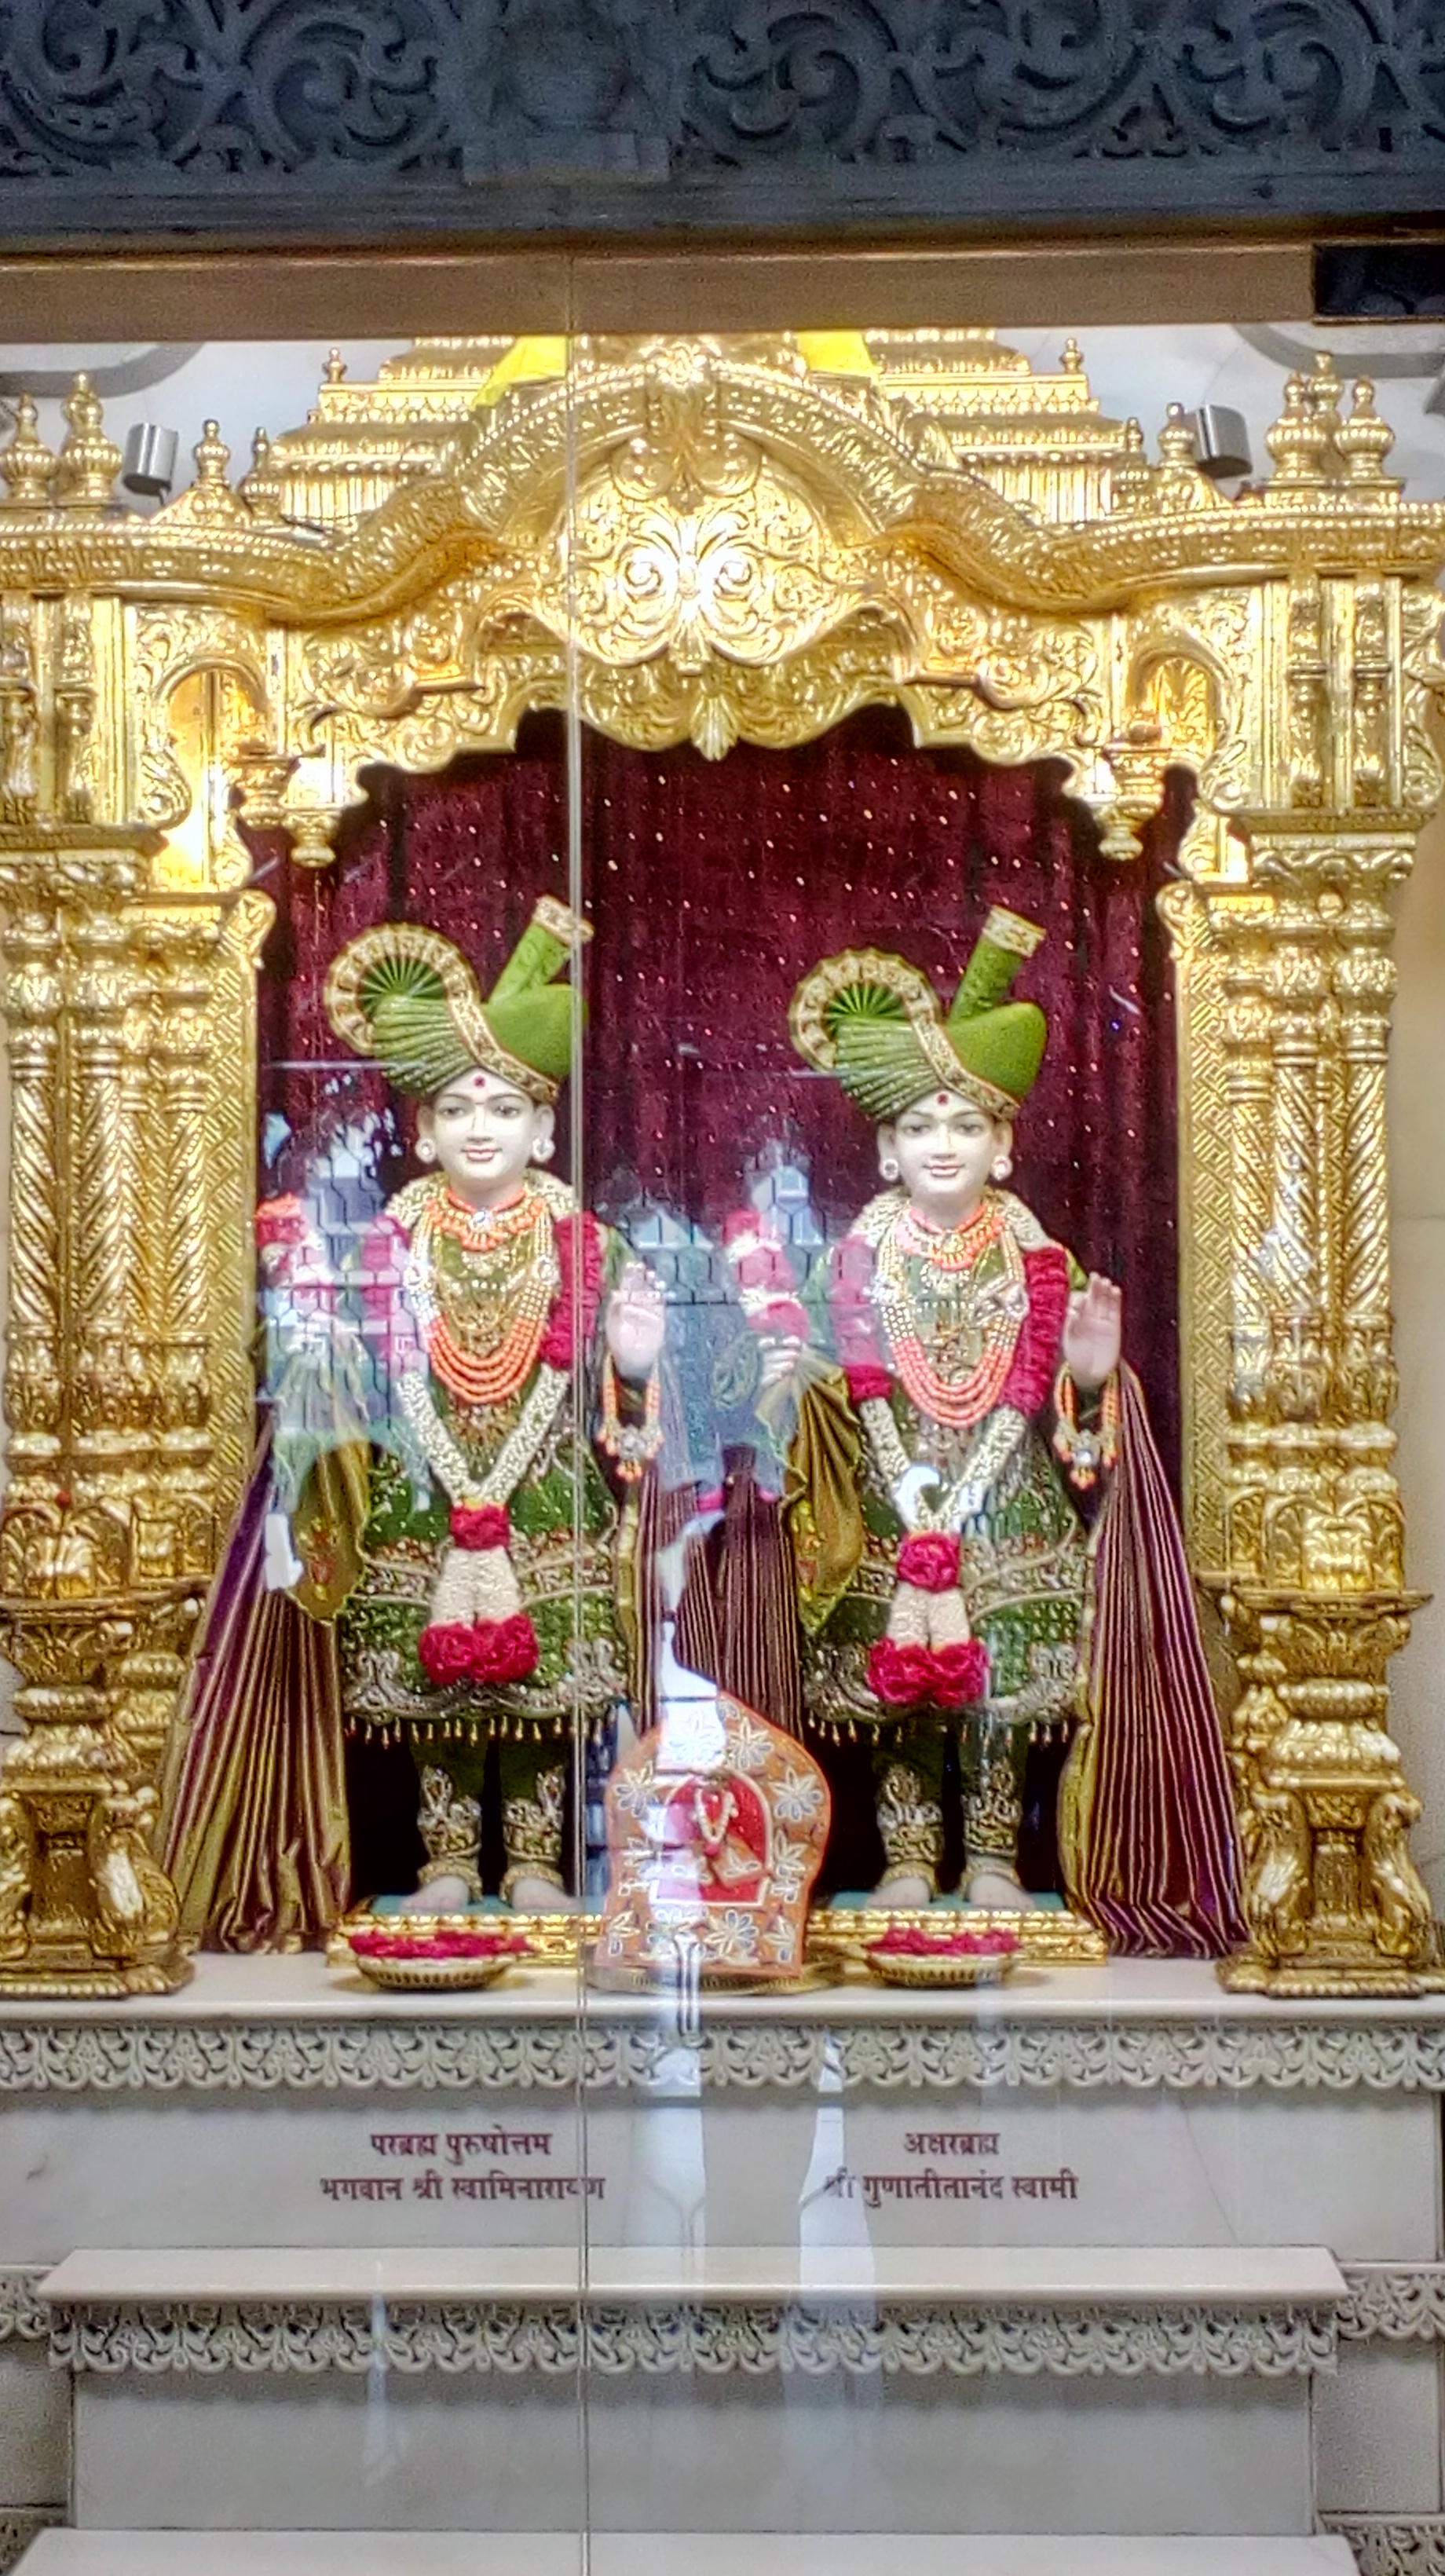
god, hindu temple, temple, place of worship, shrine, tradition, statue, ceremony, building, ritual, art